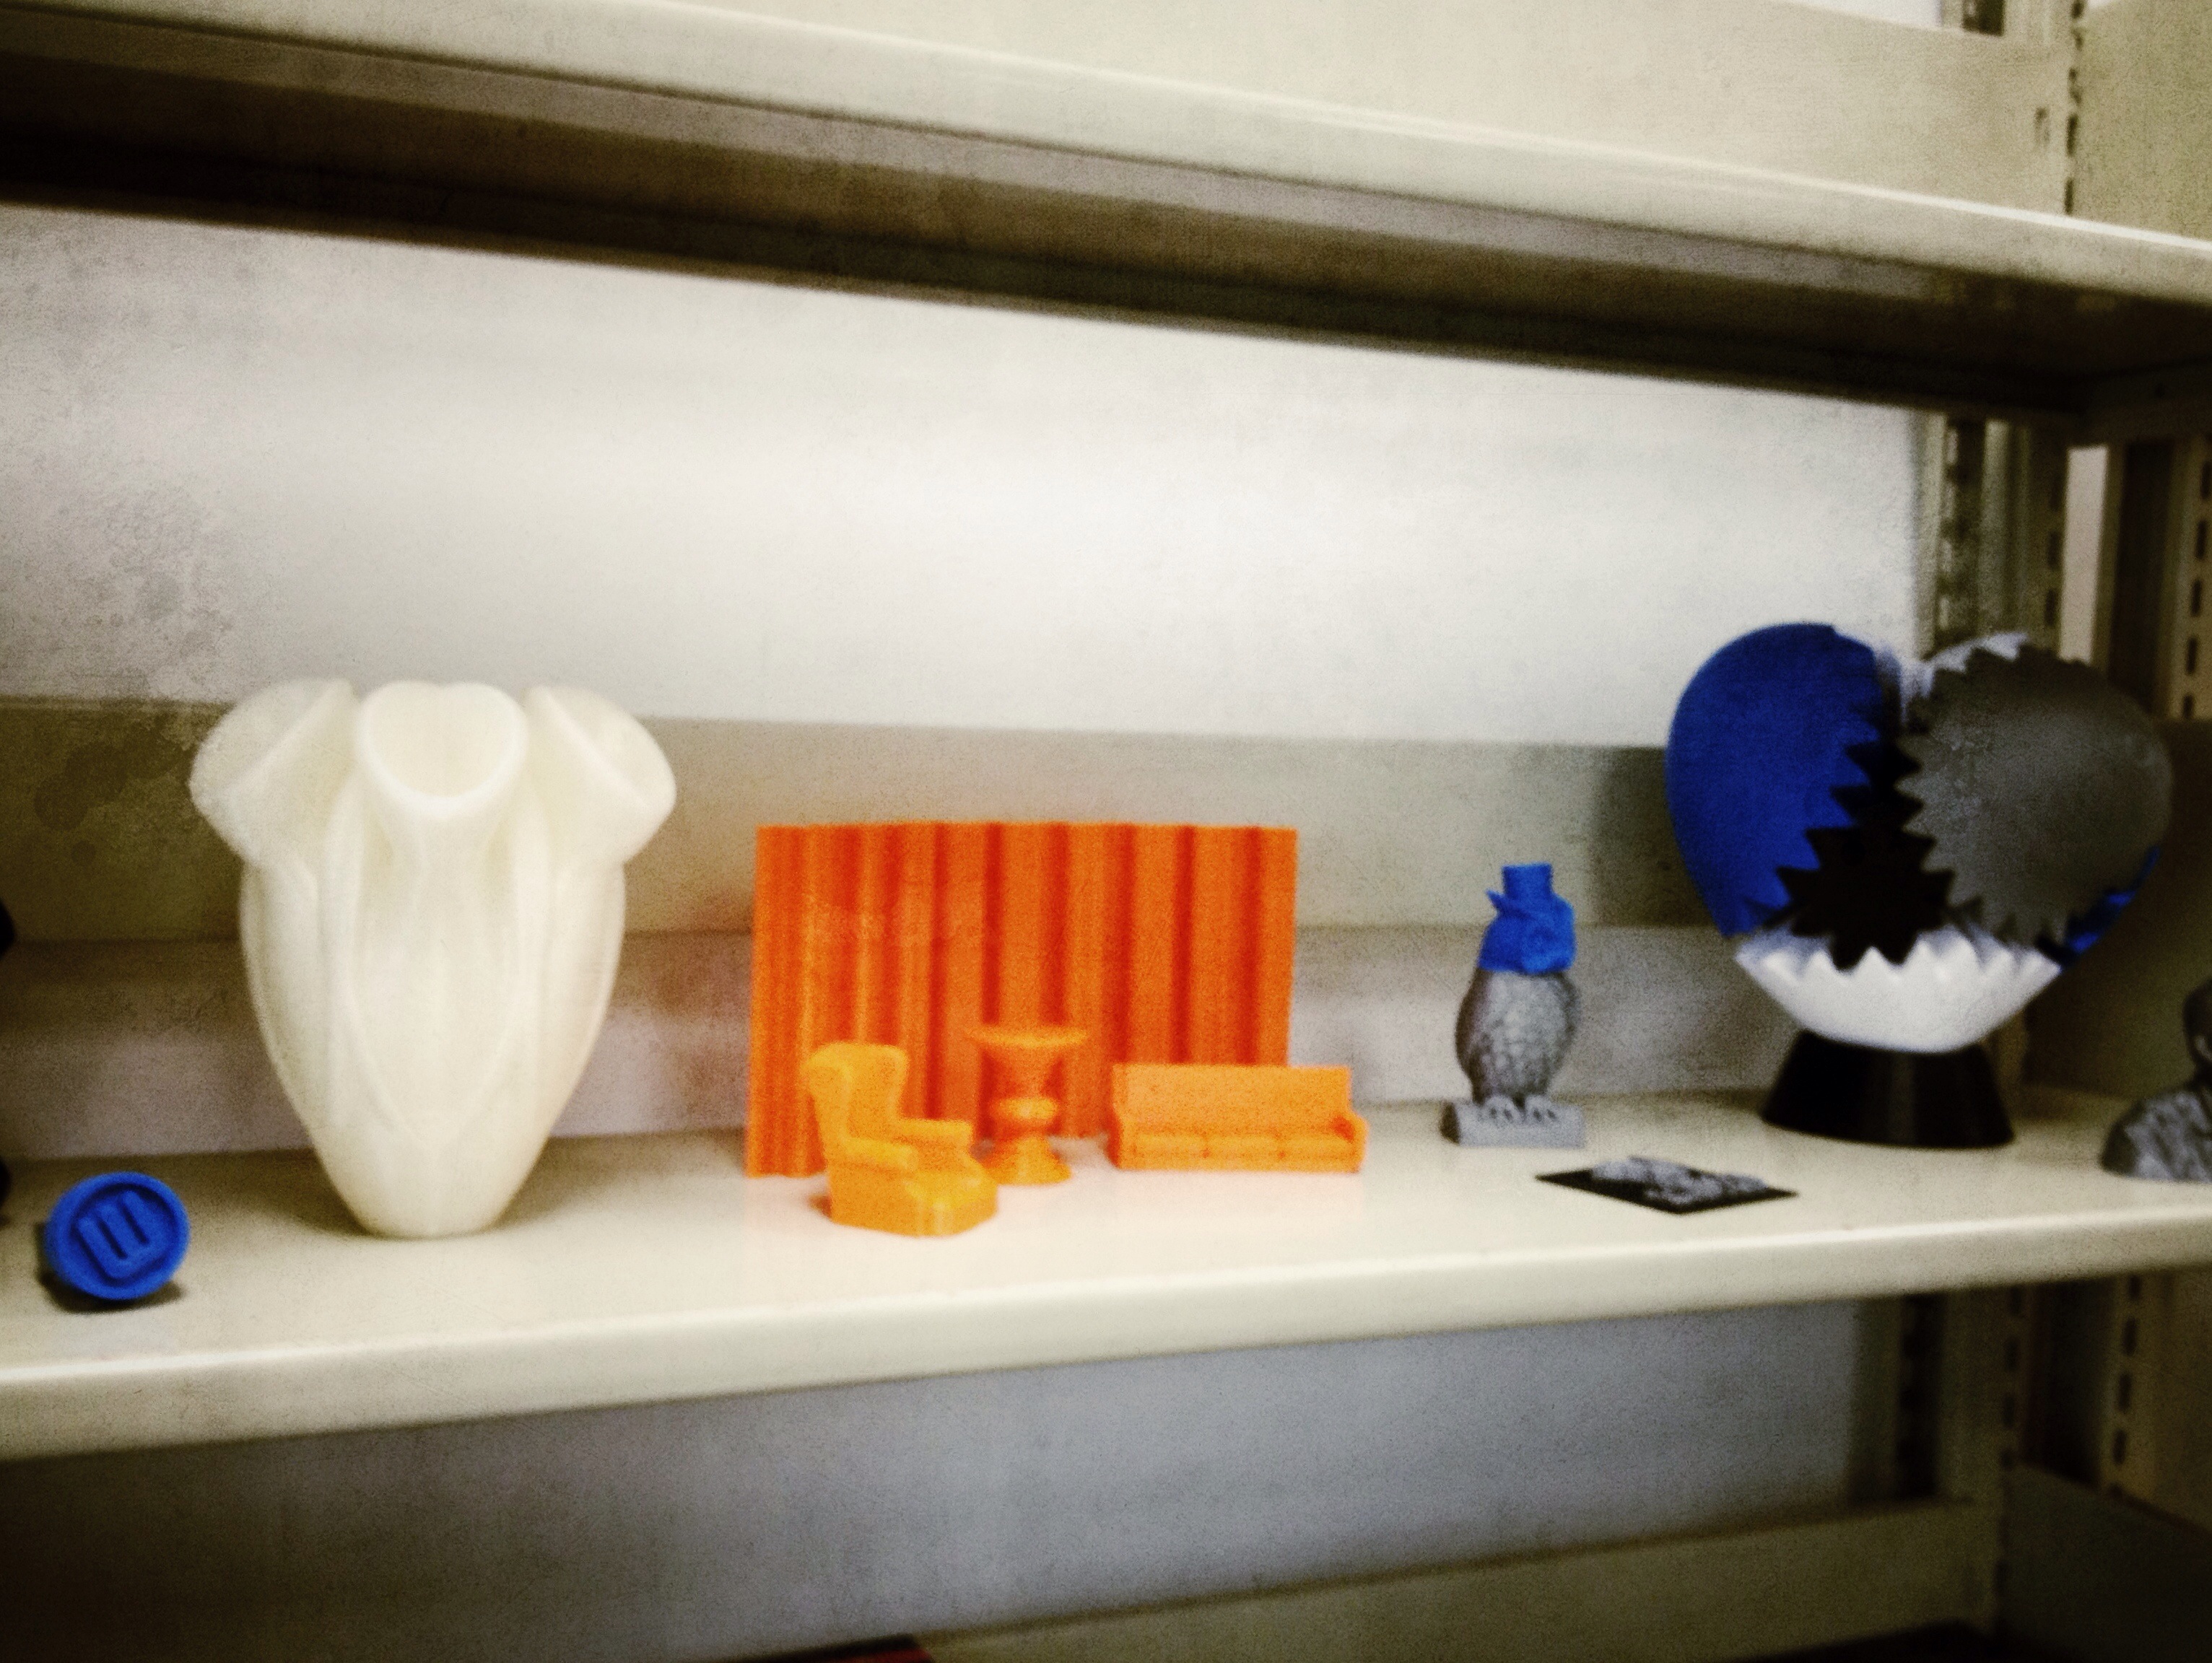
floor, shelf, living room, furniture, room, interior design